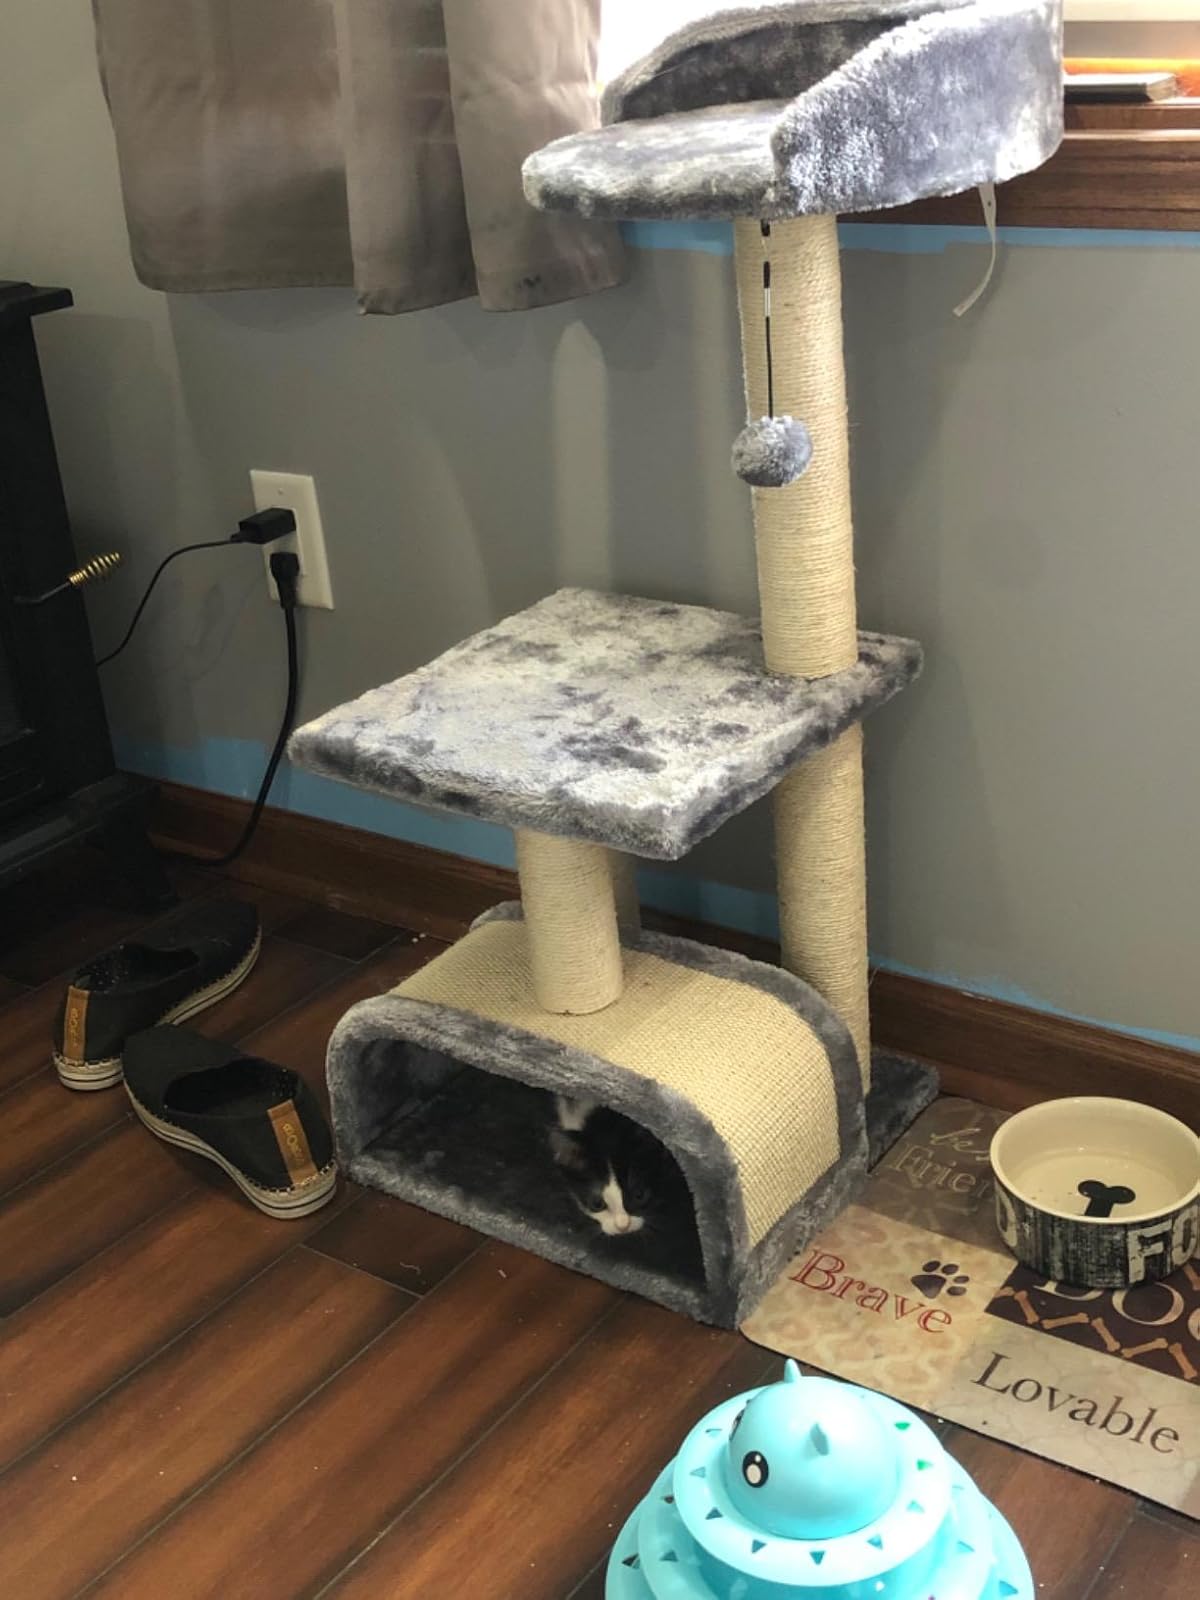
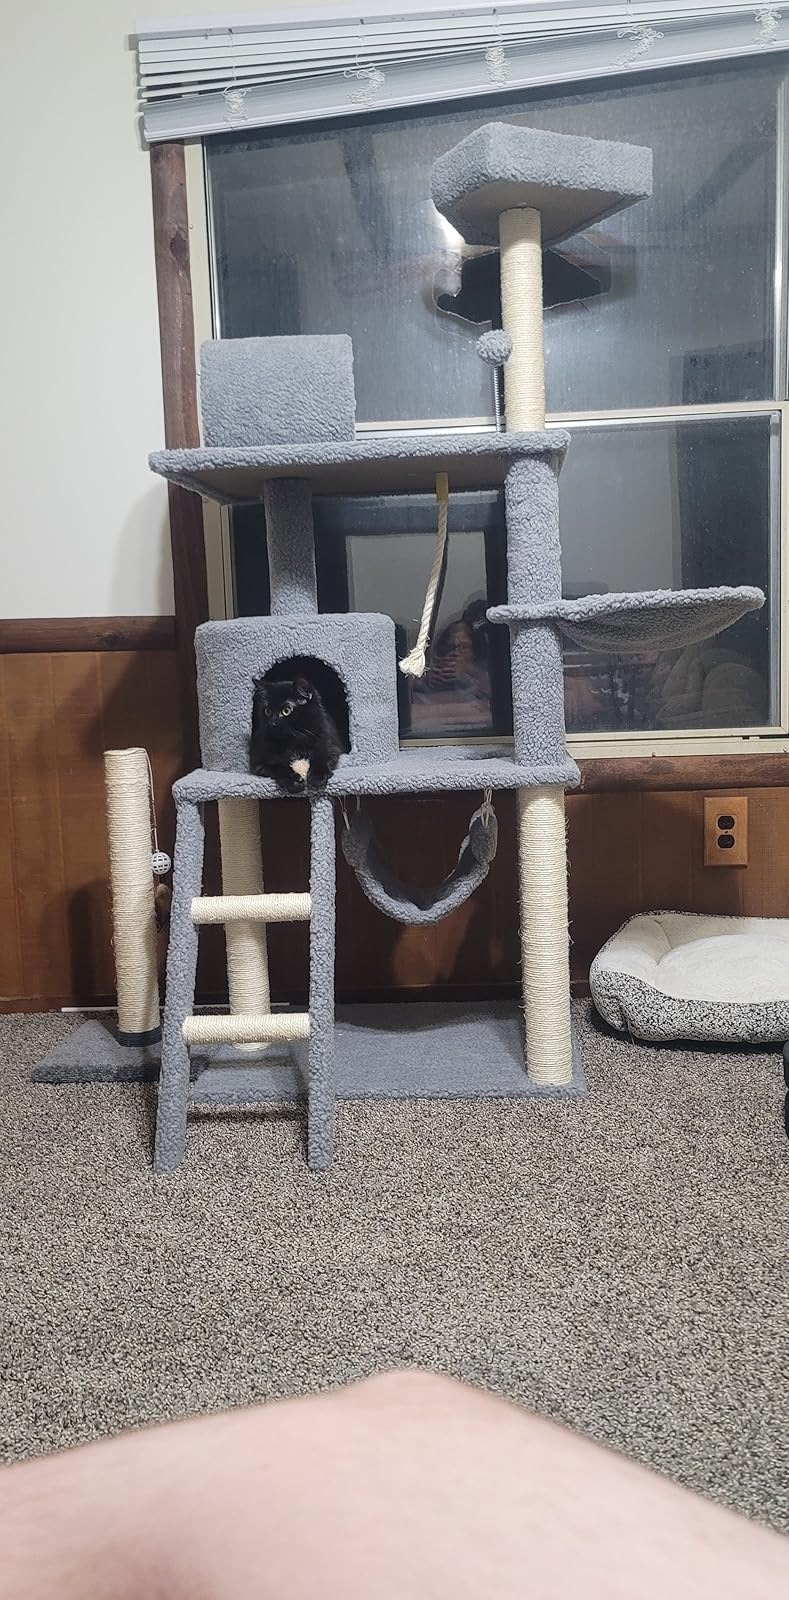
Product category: items_cat tree
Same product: no